Weil wir Champions sind

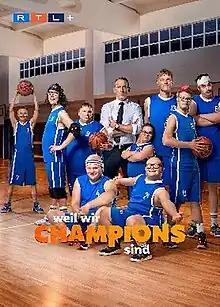
Film poster

Weil wir Champions sind is a 2022 German sports comedy-drama television film directed by and written by Andreas Fuhrmann and Oliver Philipp. It is a German-language remake of the 2018 Spanish film "Champions". Starring Wotan Wilke Möhring accompanied by Katharina Schüttler, Ben Münchow, Ursula Werner and Sabine Vitua while Antonia Riet, Tanino Camilleri, Luca Davidhaimann, Christian Forst, Nico Michels, Jonas Relitzki, Jochen Riemer, Simon Rupp and Matthias Sander make their debut as actors.